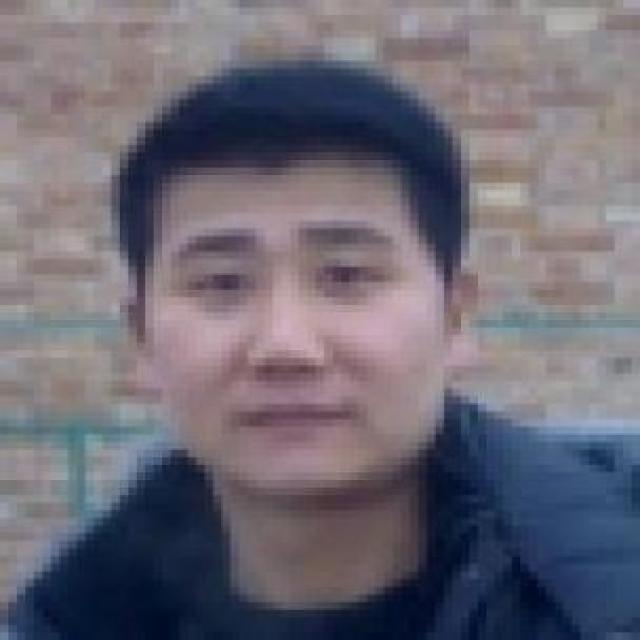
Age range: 21-44